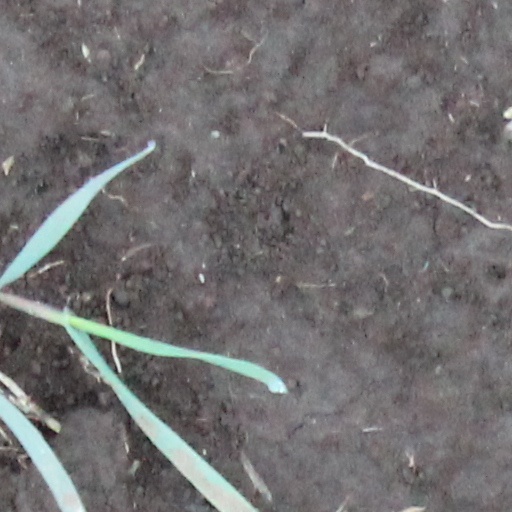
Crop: wheat